Arab–American relations

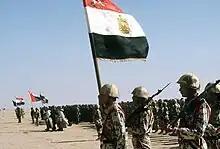
Arab Coalition Forces, from Egypt, Syria, Oman and Kuwait during Operation Desert Storm.

The US played a significant role in the Gulf War. When Iraq invaded Kuwait, several other Arab countries decided to enter the war on the side of the US, leader of the anti-Iraqi coalition. This resulted in an image of the US as a liberator, particularly among the wealthy Gulf monarchies of Saudi Arabia, the UAE, Bahrain, Qatar, and Kuwait. The US currently maintains several military bases in the region.